National Museum of Ireland – Archaeology

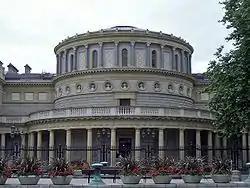
Entrance to the museum

The National Museum of Ireland – Archaeology (often known as the "NMI") is a branch of the National Museum of Ireland located on Kildare Street in Dublin, Ireland, that specialises in Irish and other antiquities dating from the Stone Age to the Late Middle Ages.